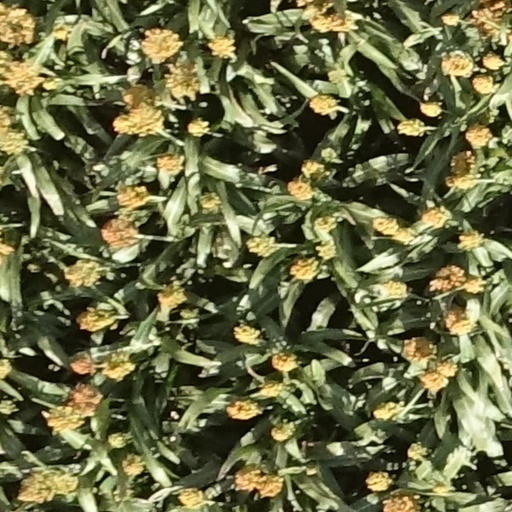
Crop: sorghum